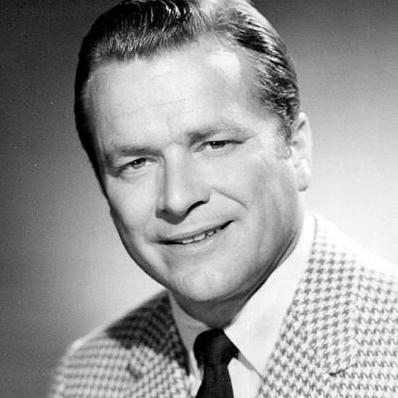
Age: 41